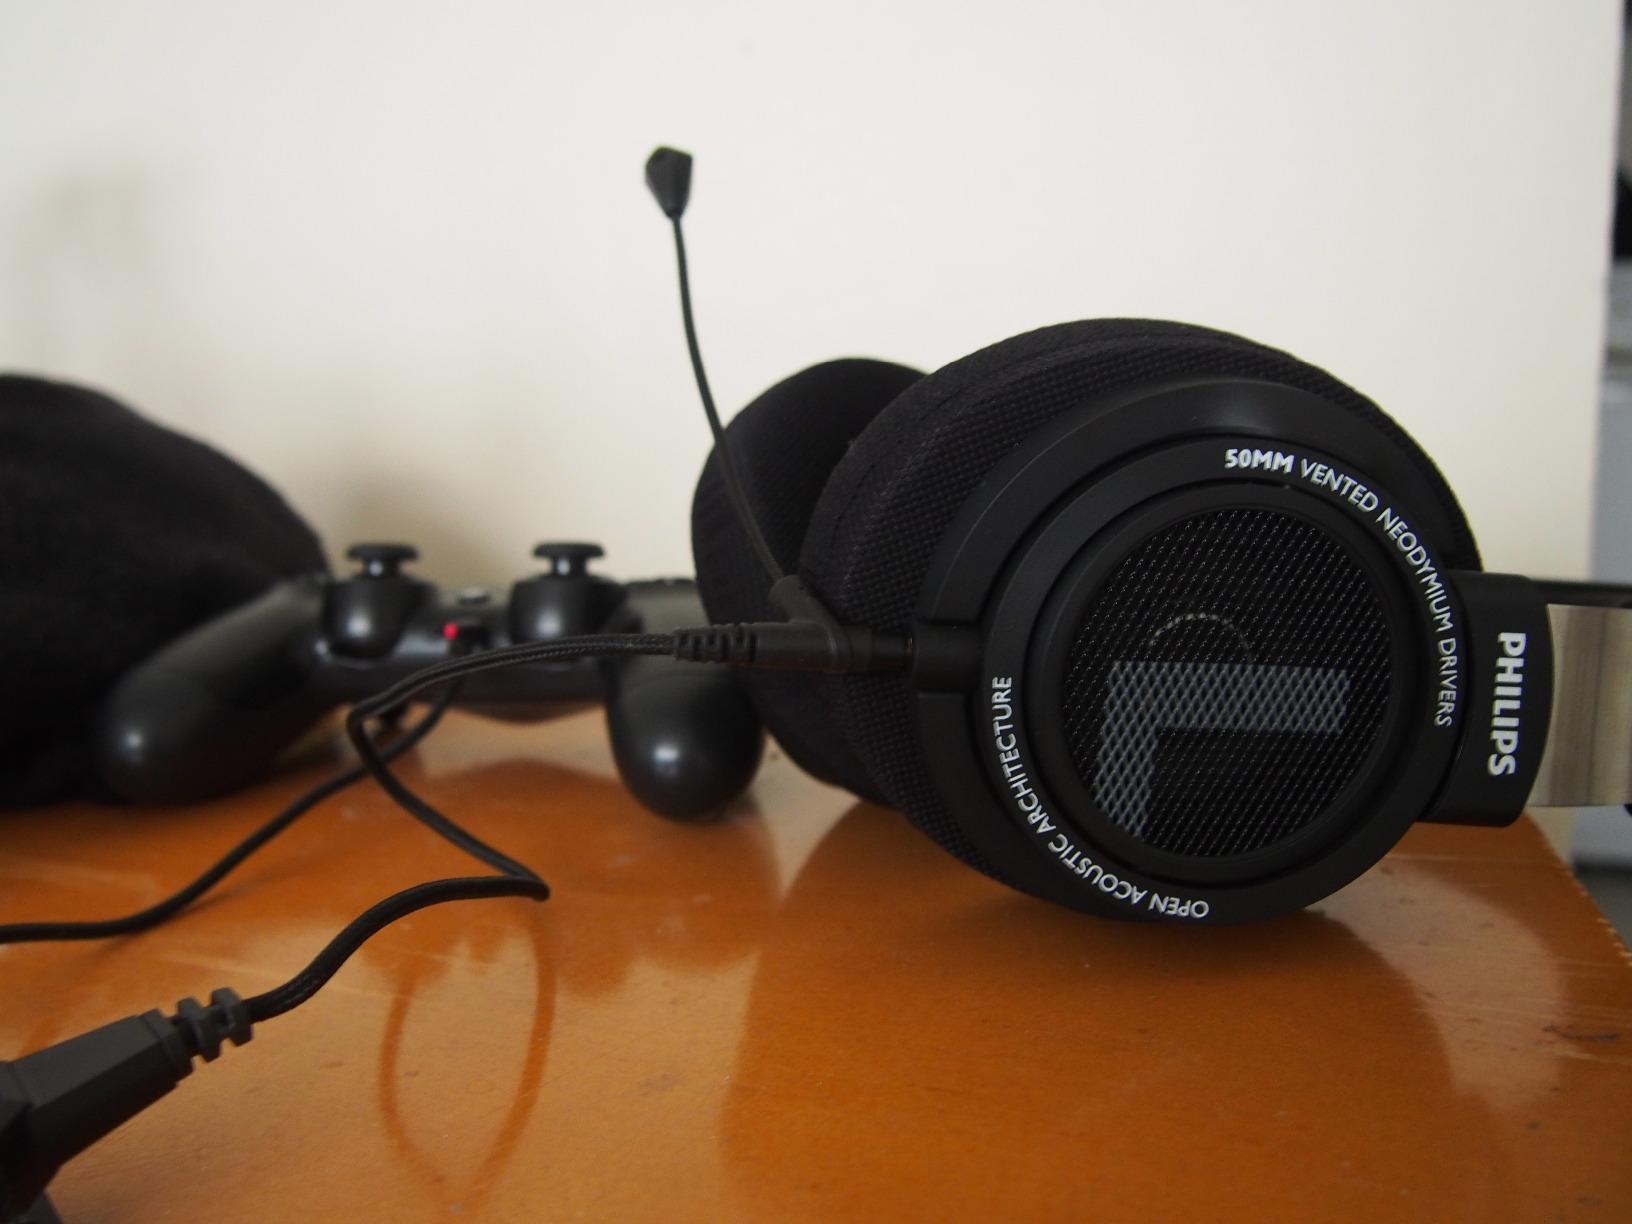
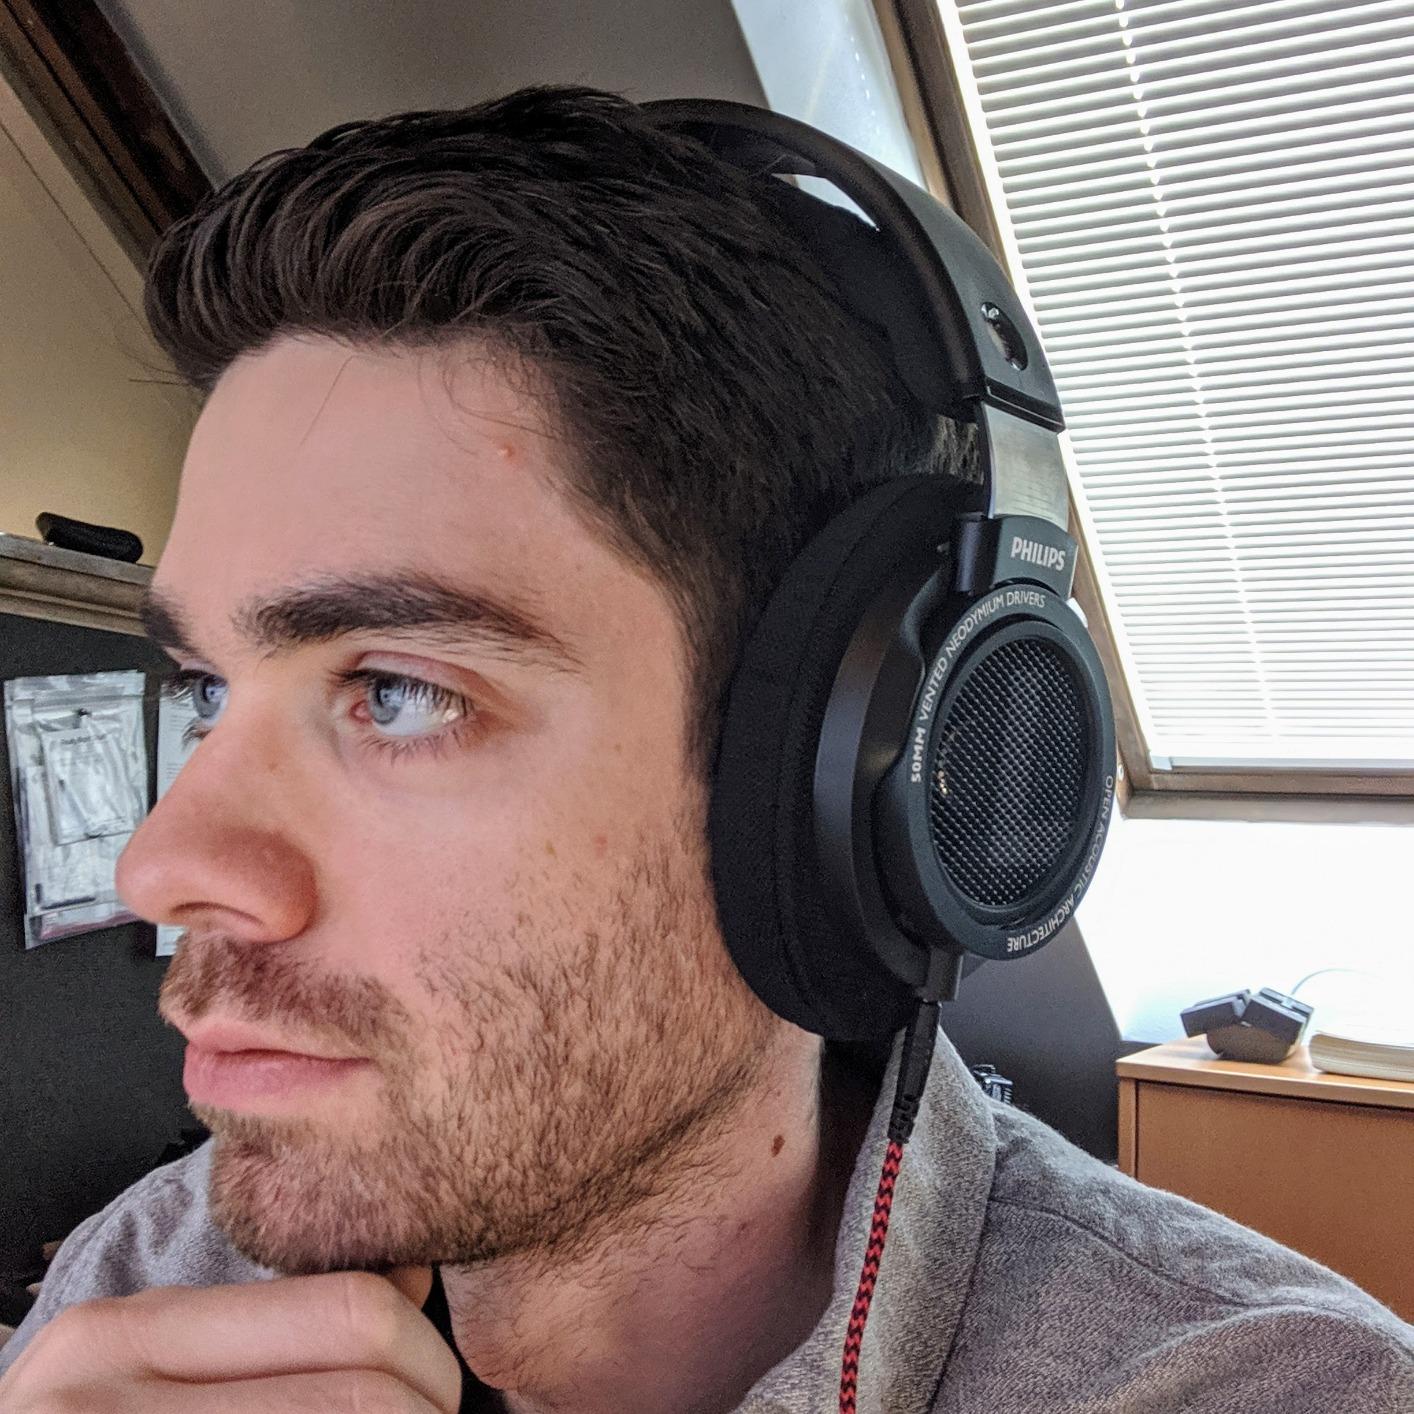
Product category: headphones
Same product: yes